Church of the Redeemer, Jerusalem

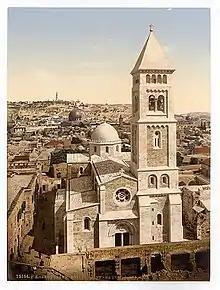
The Church of the Redeemer around 1900.

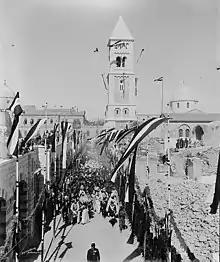
Emperor Wilhelm II, who was the "Supreme Governor of the Evangelical Church of Prussia's older Provinces", and Empress Augusta Victoria after the inauguration of the Evangelical Church of the Redeemer in Jerusalem (Reformation Day, 31 October 1898).

The archaeological park "Durch die Zeiten" ("Through the centuries") below the nave of the Church of the Redeemer, opened in November 2012, offers the possibility to experience more than 2,000 years of history of the city of Jerusalem by walking through it. The archaeological excavations, conducted by Conrad Schick and Ute Wagner-Lux (the former director of German Protestant Institute of Archaeology in the Holy Land (GPIA)) in 1893, and then Karl Vriezen from 1970 to 1974, have been prepared by the (GPIA) in 2009–2012 to present to visitors the different stages of development and building of Jerusalem.